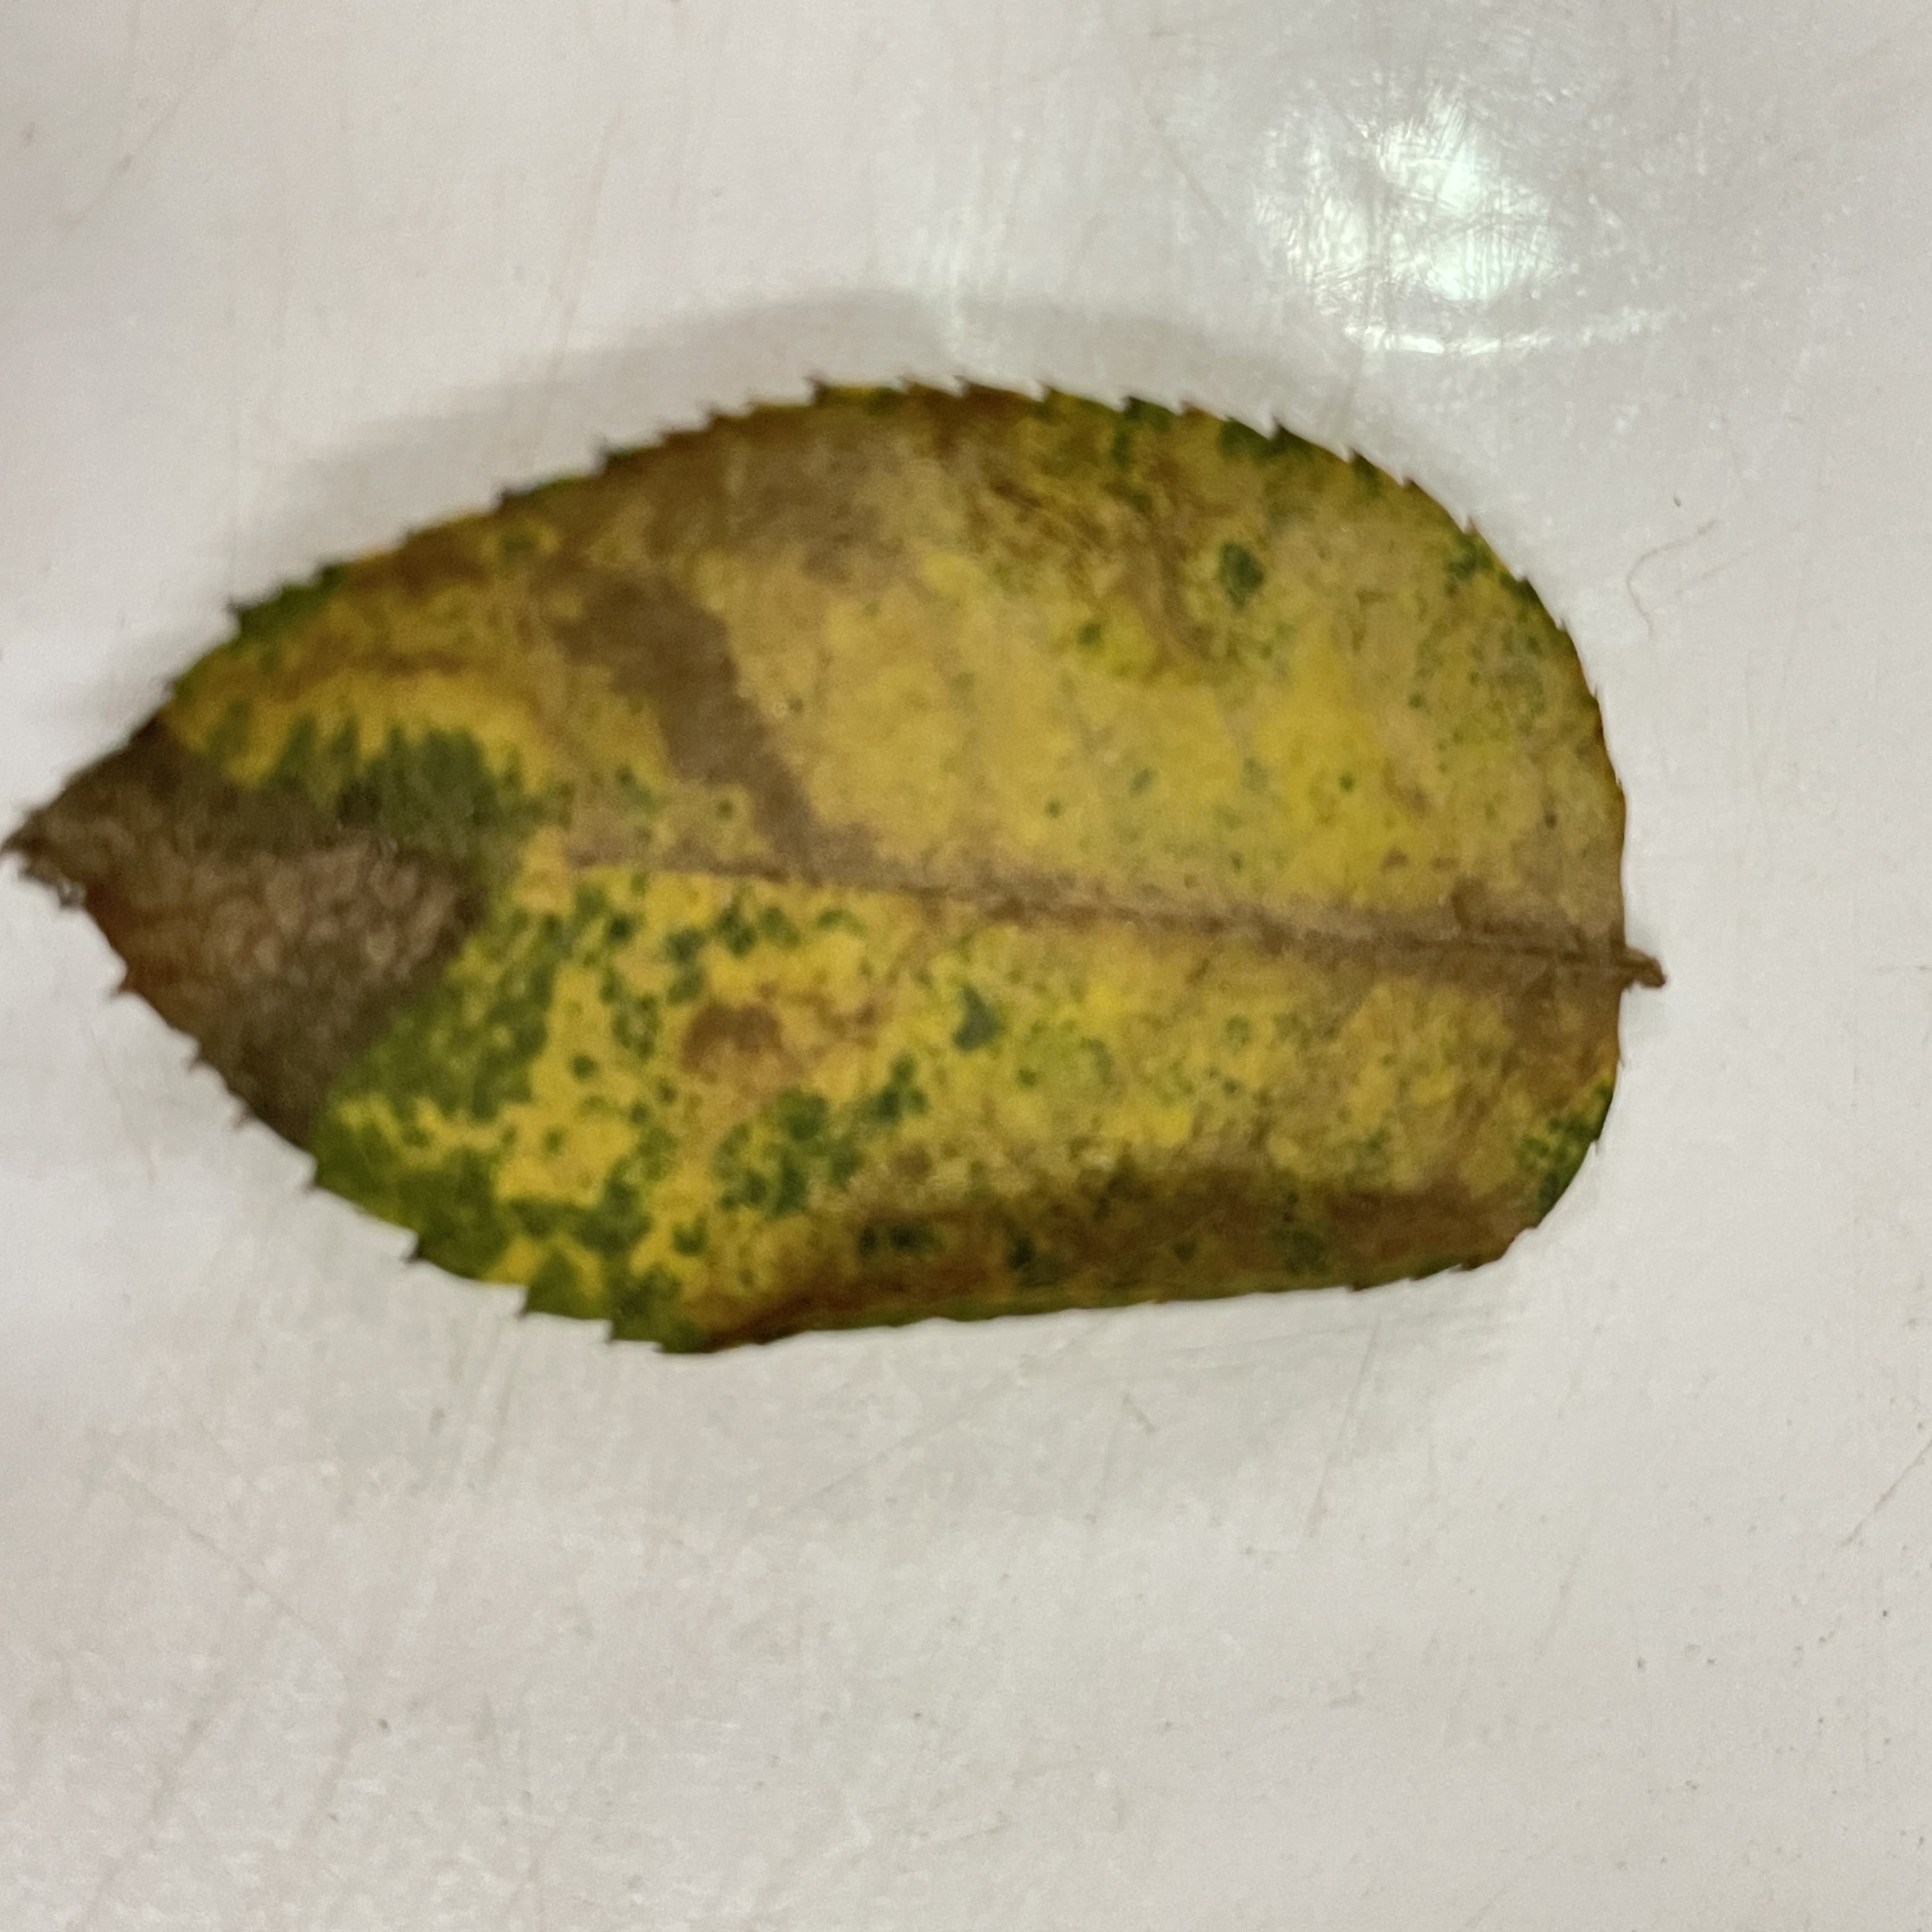
Label: Black Spot